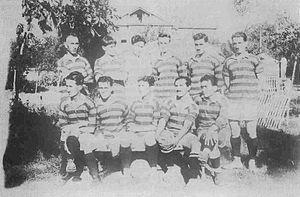
Le football dans l'Empire ottoman était le sport le plus populaire et dont la pratique est la plus répandue.